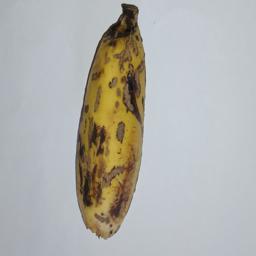
Banana variety: Champa Kola